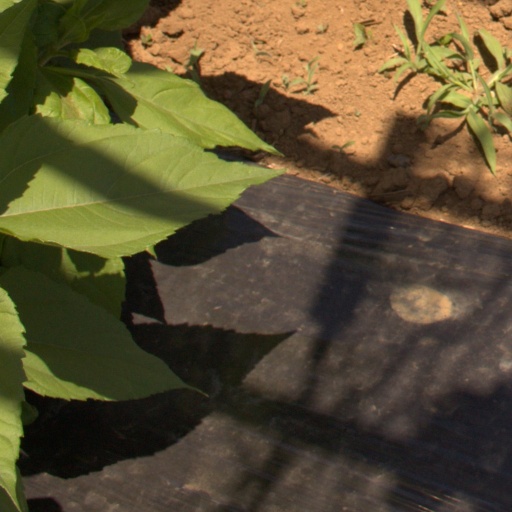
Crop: Jerusalem artichoke